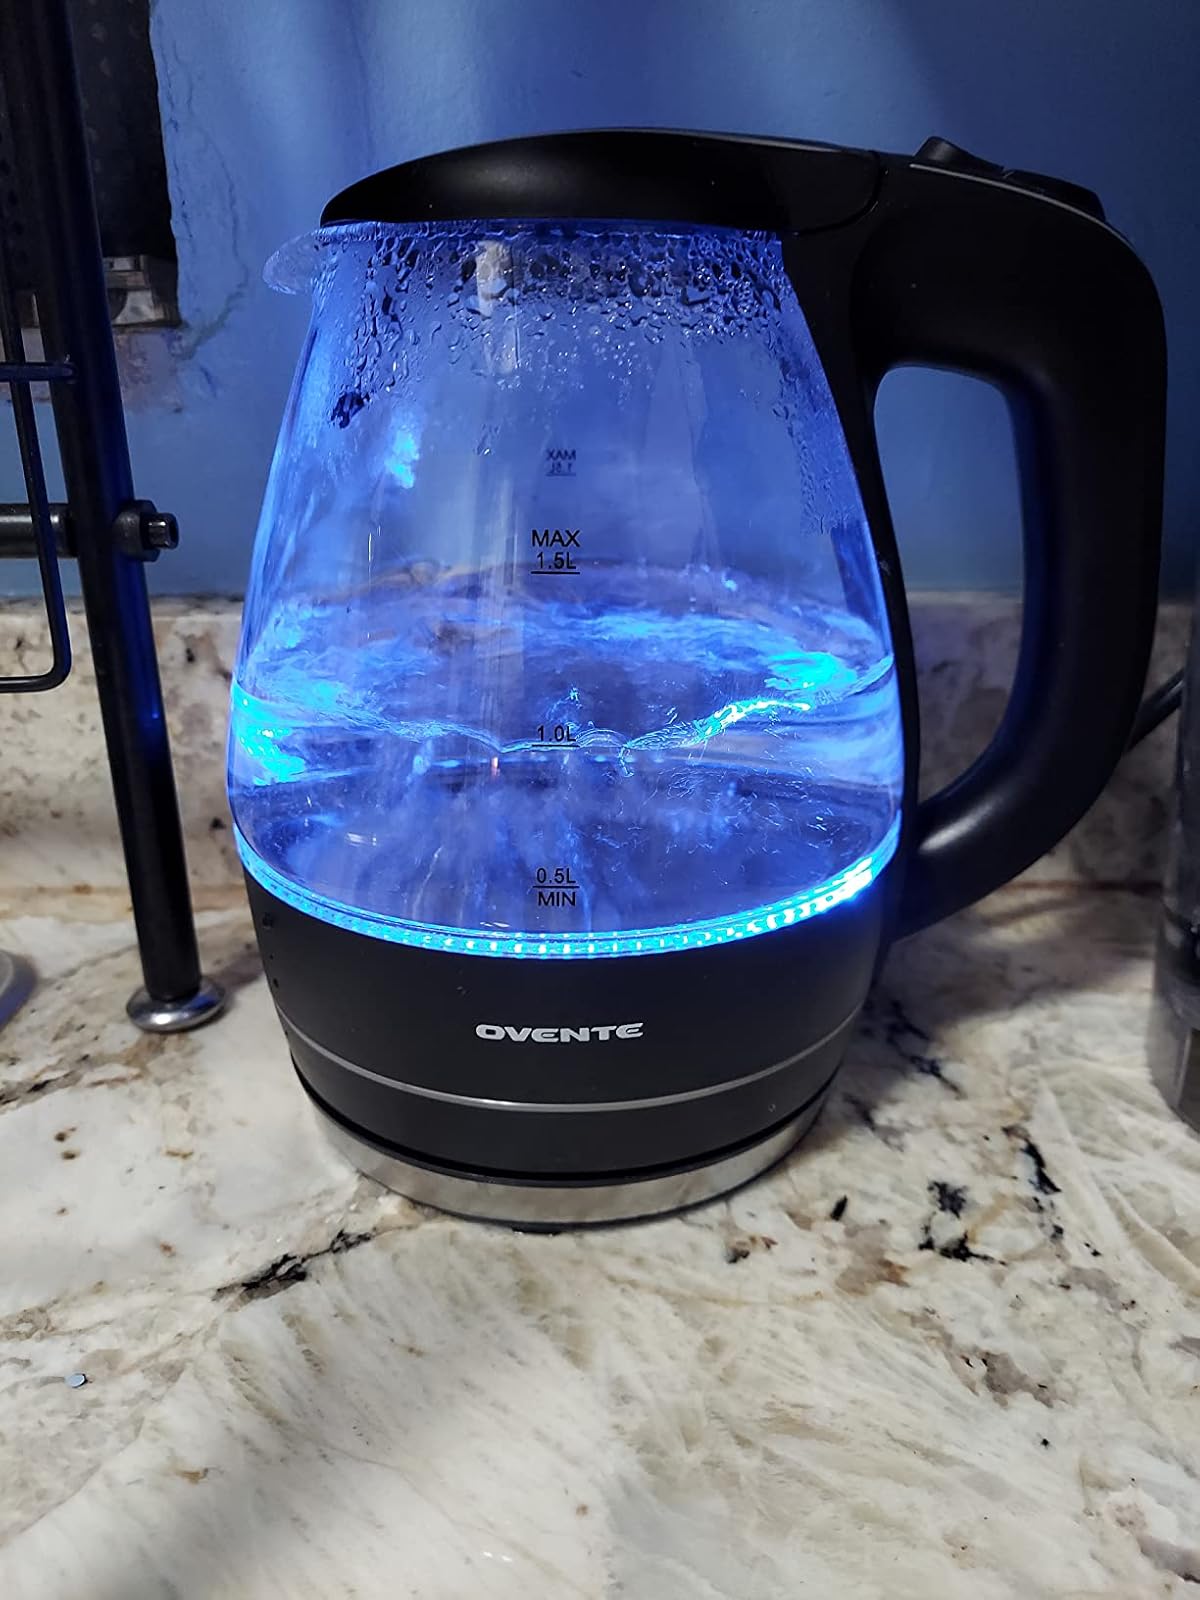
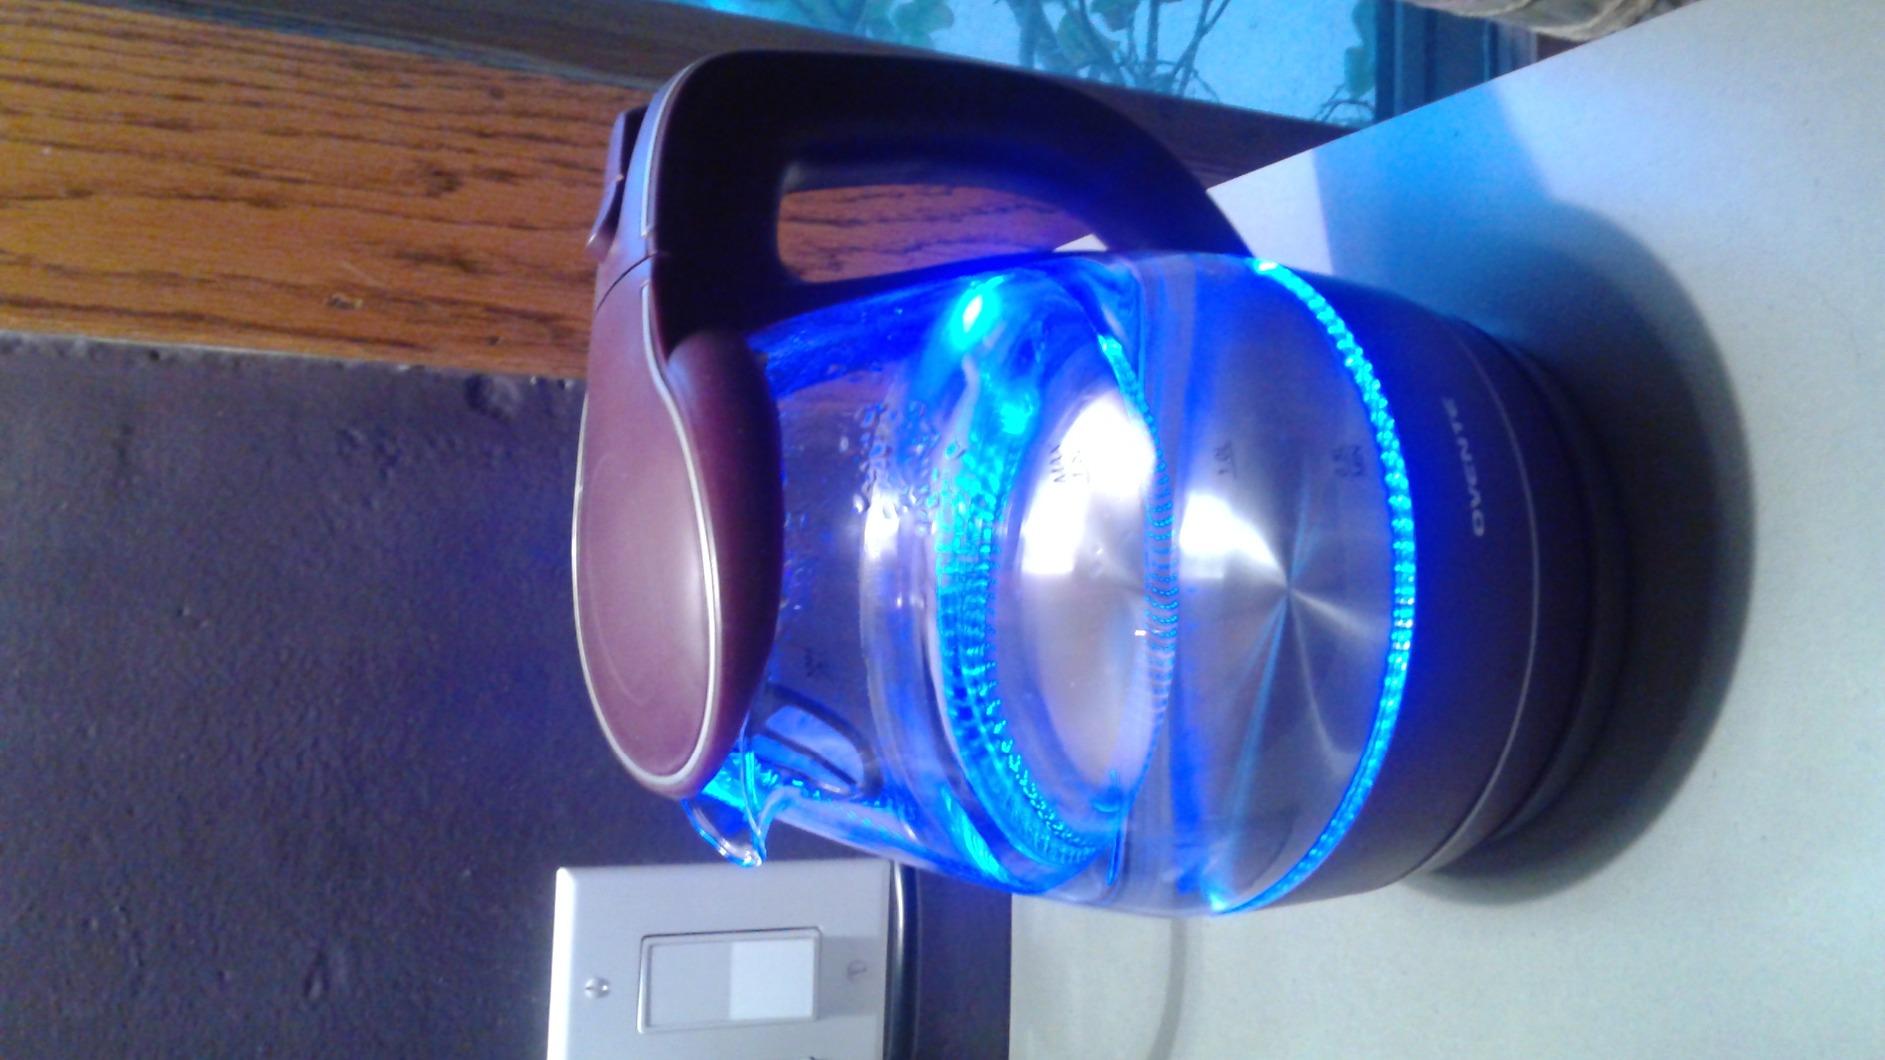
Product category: items_kettle
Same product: no